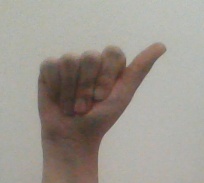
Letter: dhad